British Airways

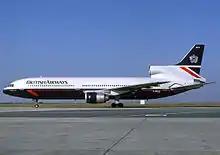
A British Airways Lockheed TriStar in Landor livery

Bob Ayling's leadership led to a cost savings of £750M and the establishment of a budget airline, Go, in 1998. The next year, however, British Airways reported an 84% drop in profits in its first quarter alone, its worst in seven years. In March 2000, Ayling was removed from his position and British Airways announced Rod Eddington as his successor. That year, British Airways and KLM conducted talks on a potential merger, reaching a decision in July to file an official merger plan with the European Commission. The plan fell through in September 2000. British Asia Airways ceased operations in 2001 after BA suspended flights to Taipei. Go was sold to its management and the private equity firm 3i in June 2001. Eddington would make further workforce cuts due to reduced demand following 11 September attacks in 2001, and BA sold its stake in Qantas in September 2004. In 2005 Willie Walsh, managing director of Aer Lingus and a former pilot, became the chief executive officer of British Airways. BA unveiled its new subsidiary OpenSkies in January 2008, taking advantage of the liberalisation of transatlantic traffic rights between Europe and the United States. OpenSkies flies non-stop from Paris to New York's JFK and Newark airports.